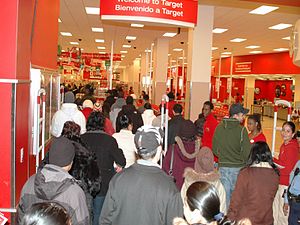
Black Friday
Kunder i en Target-butik til Black Friday.
Black Friday er den uformelle betegnelse for fredagen efter Thanksgiving i USA, det vil sige fredagen efter den fjerde torsdag i november. Ofte betragtes dagen som begyndelsen på julehandlen. I de senere år har de fleste store amerikanske detailhandelsbutikker åbnet dørerne meget tidligt og haft tilbud for at sætte gang i feriehandlen. Salget på Black Friday i USA minder om Boxing Day-salget i mange Commonwealth-nationer. Black Friday er hverken helligdag eller generel fridag, men i en række amerikanske delstater er dagen fridag for delstatsansatte. Mange ikke-detailhandelsansatte og skoler i USA har både torsdag og dagen efter som fridage.